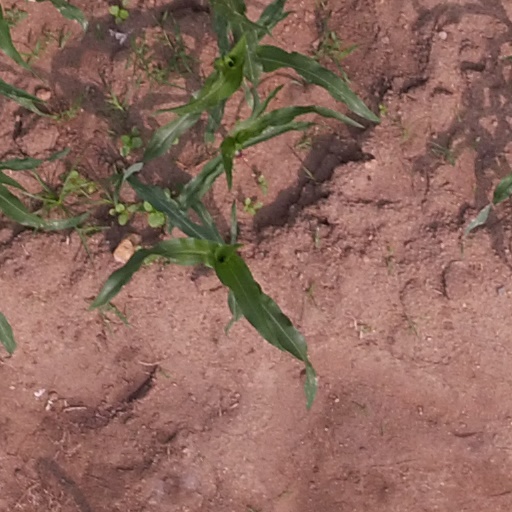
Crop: maize; corn